Good Hope School

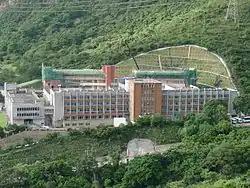

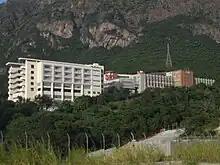

Good Hope School (GHS) is a girls' school in Hong Kong with primary and secondary sections, founded in 1954. It is conducted by Missionary Sisters of the Immaculate Conception (M.I.C.). It is located at the junction of Ngau Chi Wan Street and Clear Water Bay Road, on the hill in the eastern outskirt of Ngau Chi Wan.